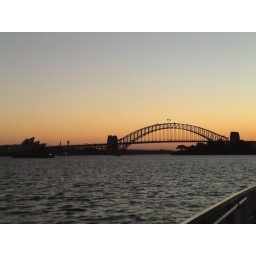
bridge with opera house in the background